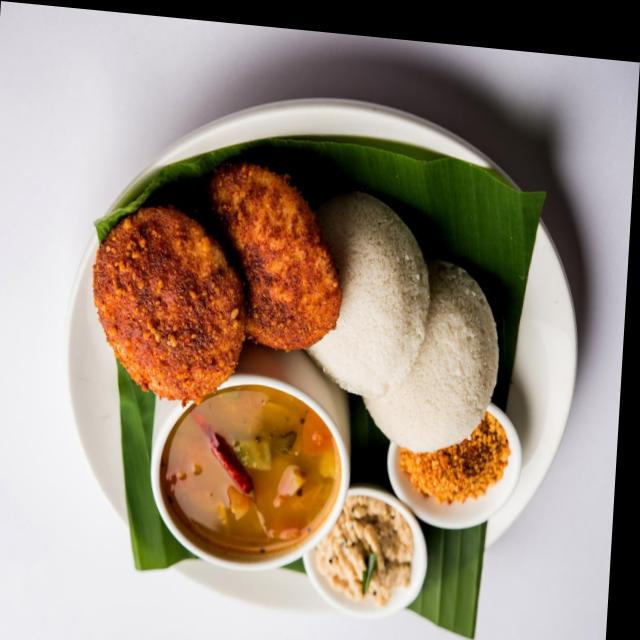
Dish: idli